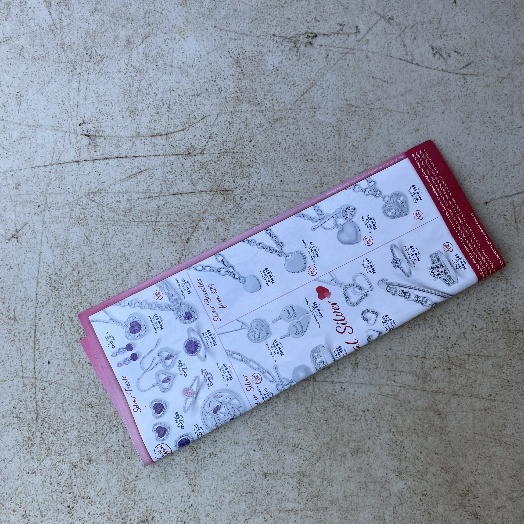
Label: Paper